Frank D. White

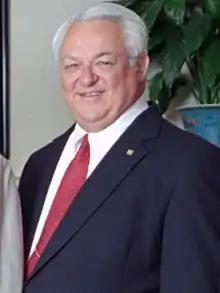
White in 1995

Frank Durward White (born Durward Frank Kyle Jr.; June 4, 1933 – May 21, 2003) was an American banker and politician who served as the 41st governor of Arkansas. He served a single two-year term from 1981 to 1983.